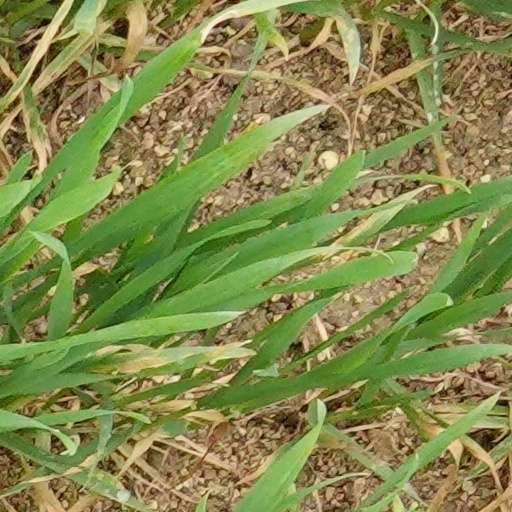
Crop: wheat